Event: Nepal Earthquake
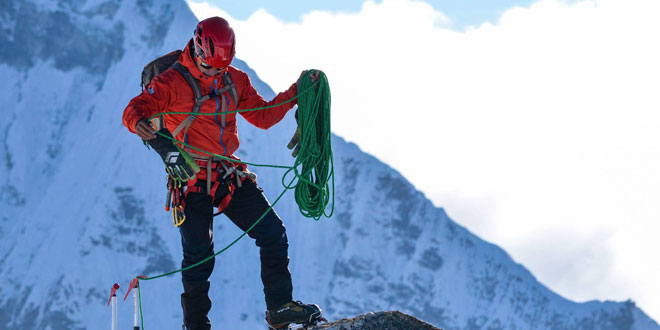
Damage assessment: no_damage